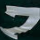
Number: 7